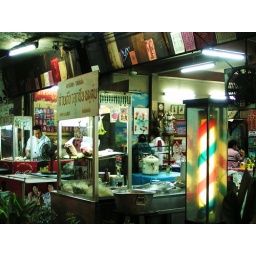
On the main road near my house, where there is a market all day and lots of little restaurants.